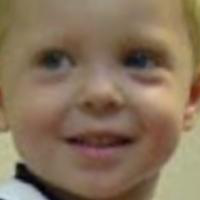
Age group: age 01-10